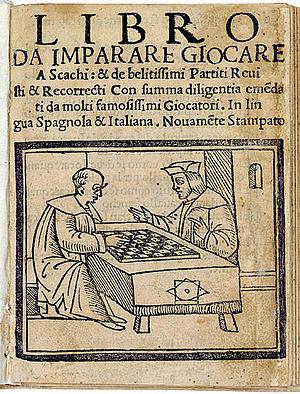
Pedro Damiano était un apothicaire et un joueur d'échecs portugais. Connu pour avoir écrit un traité d'échecs, il est le premier problémiste portugais.